HyperSpike

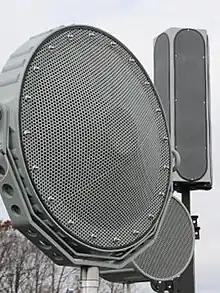
HyperSpike products (from left to right). The HS-24, the HS-16 and an MA-2

HyperSpike is a brand name for acoustic products manufactured by Ultra Electronics – Undersea Sensor Systems Inc. (USSI), in Columbia City, Indiana. HyperSpike is composed of a line of acoustic hailing devices that feature integrated electronics with a flat frequency response curve.